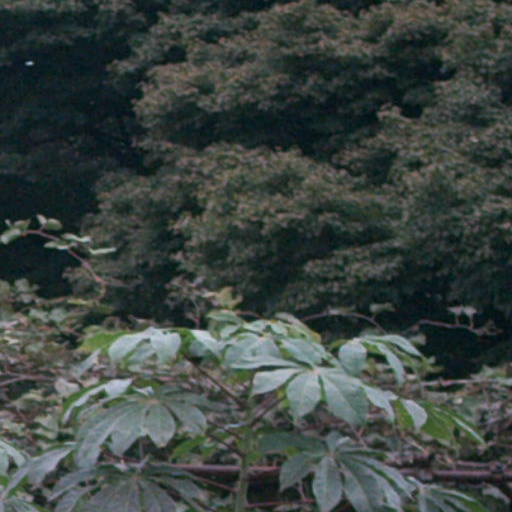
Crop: cassava